Canon EF lens mount

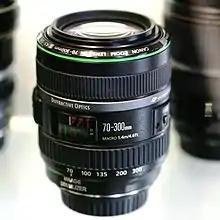
The green-ringed EF 70–300 mm 4.5–5.6 DO IS USM

Diffractive optics (DO) are special lens elements that are used in some lenses. DO lenses are usually smaller and lighter and are better at handling chromatic aberration, compared to conventional lenses of similar focal length and aperture value. They are more expensive to make. Only the EF 400 mm 4 DO IS USM, its updated Mark II version, and the EF 70–300 mm 4.5–5.6 DO IS USM contain DO elements. DO lenses have a green ring on the barrel.